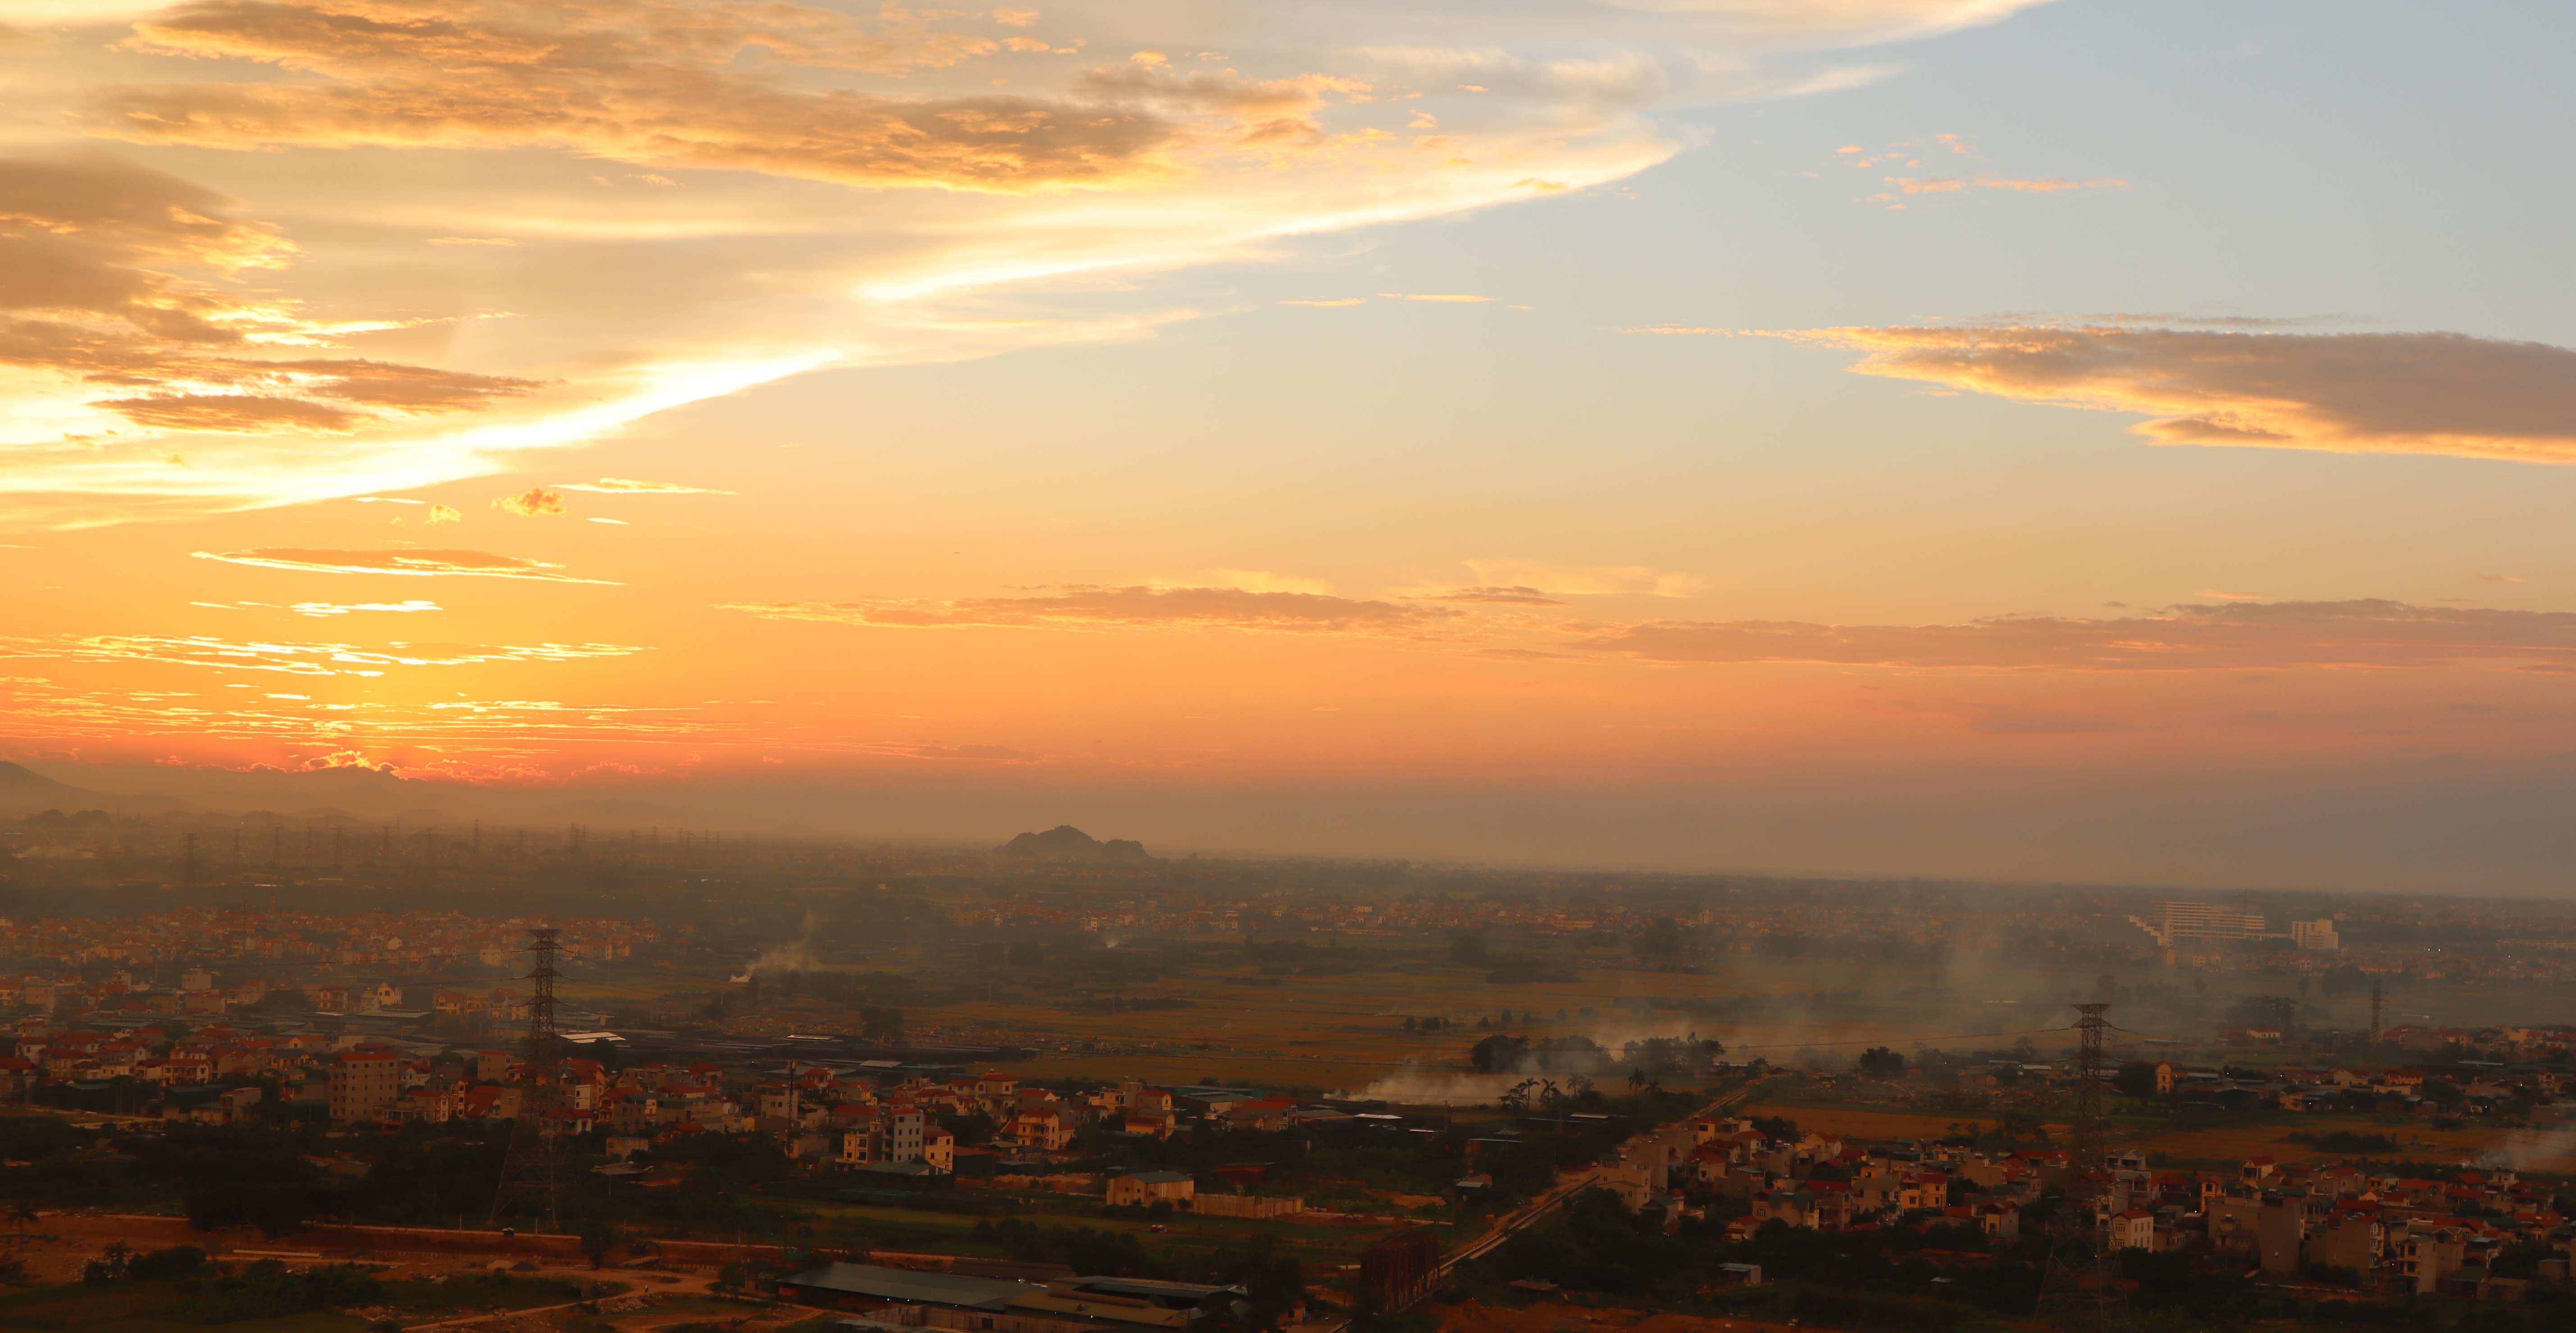
gloaming, sky, atmospheric phenomenon, evening, sunset, horizon, sunrise, morning, afterglow, cloud, atmosphere, dusk, red sky at morning, sunlight, sun, landscape, photography, dawn, plain, city